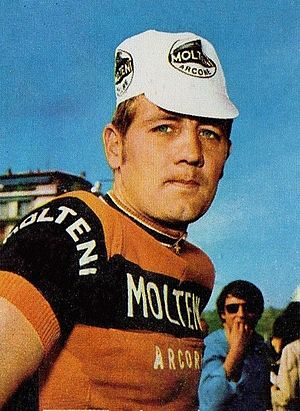
Roger Swerts
Roger Swerts er en tidligere belgisk landevejscykelrytter.